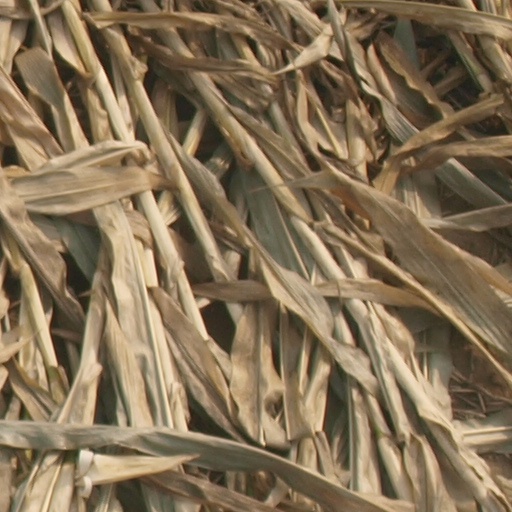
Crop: maize; corn